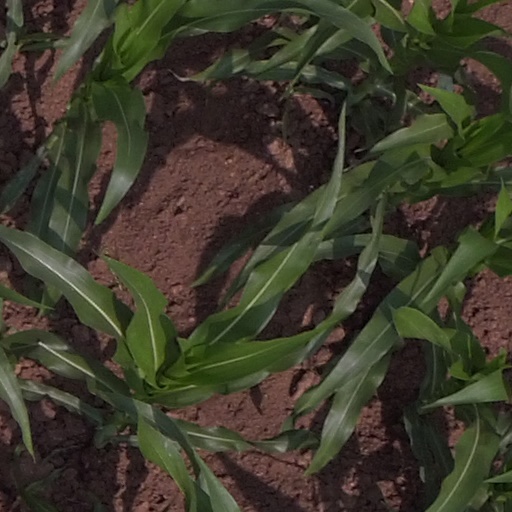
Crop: maize; corn